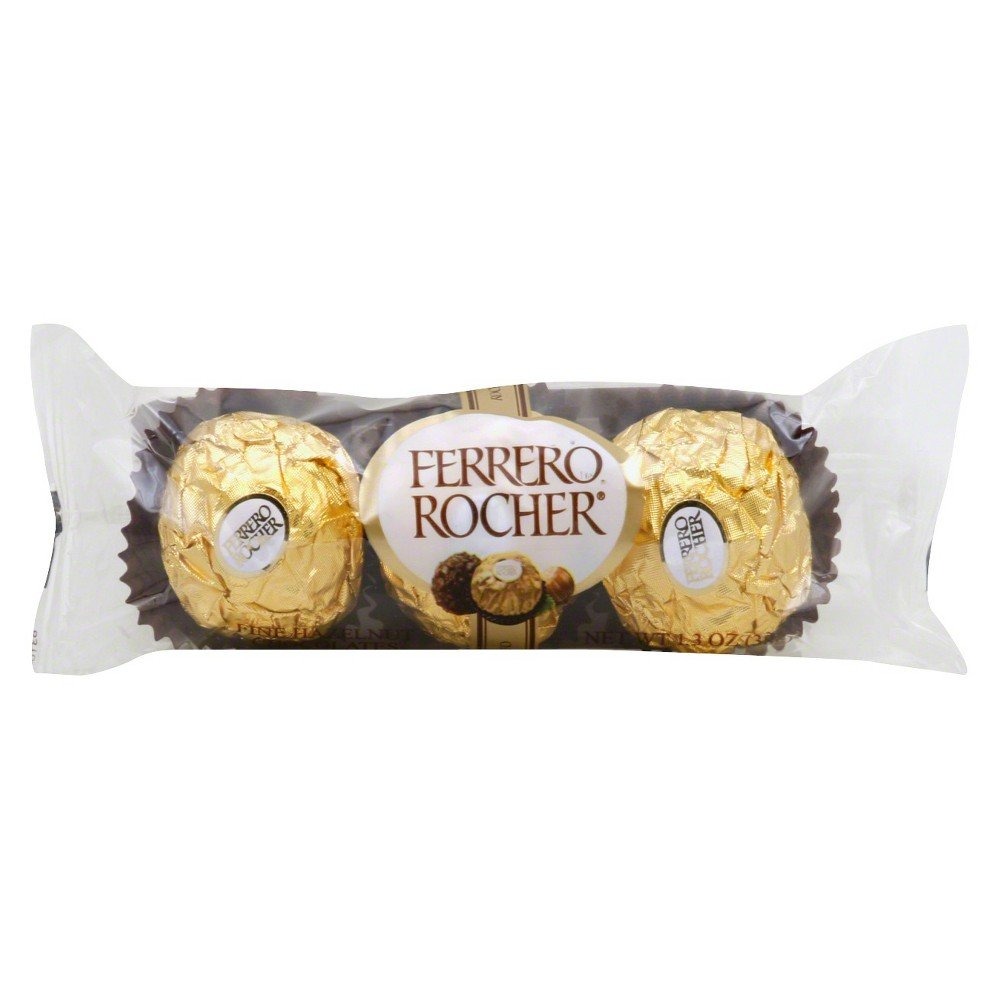
Item Name: Ferrero Rocher 3PC
Product Description: Candy And Chocolate Gifts
Value: 3.0
Unit: Count

Price: 1.99